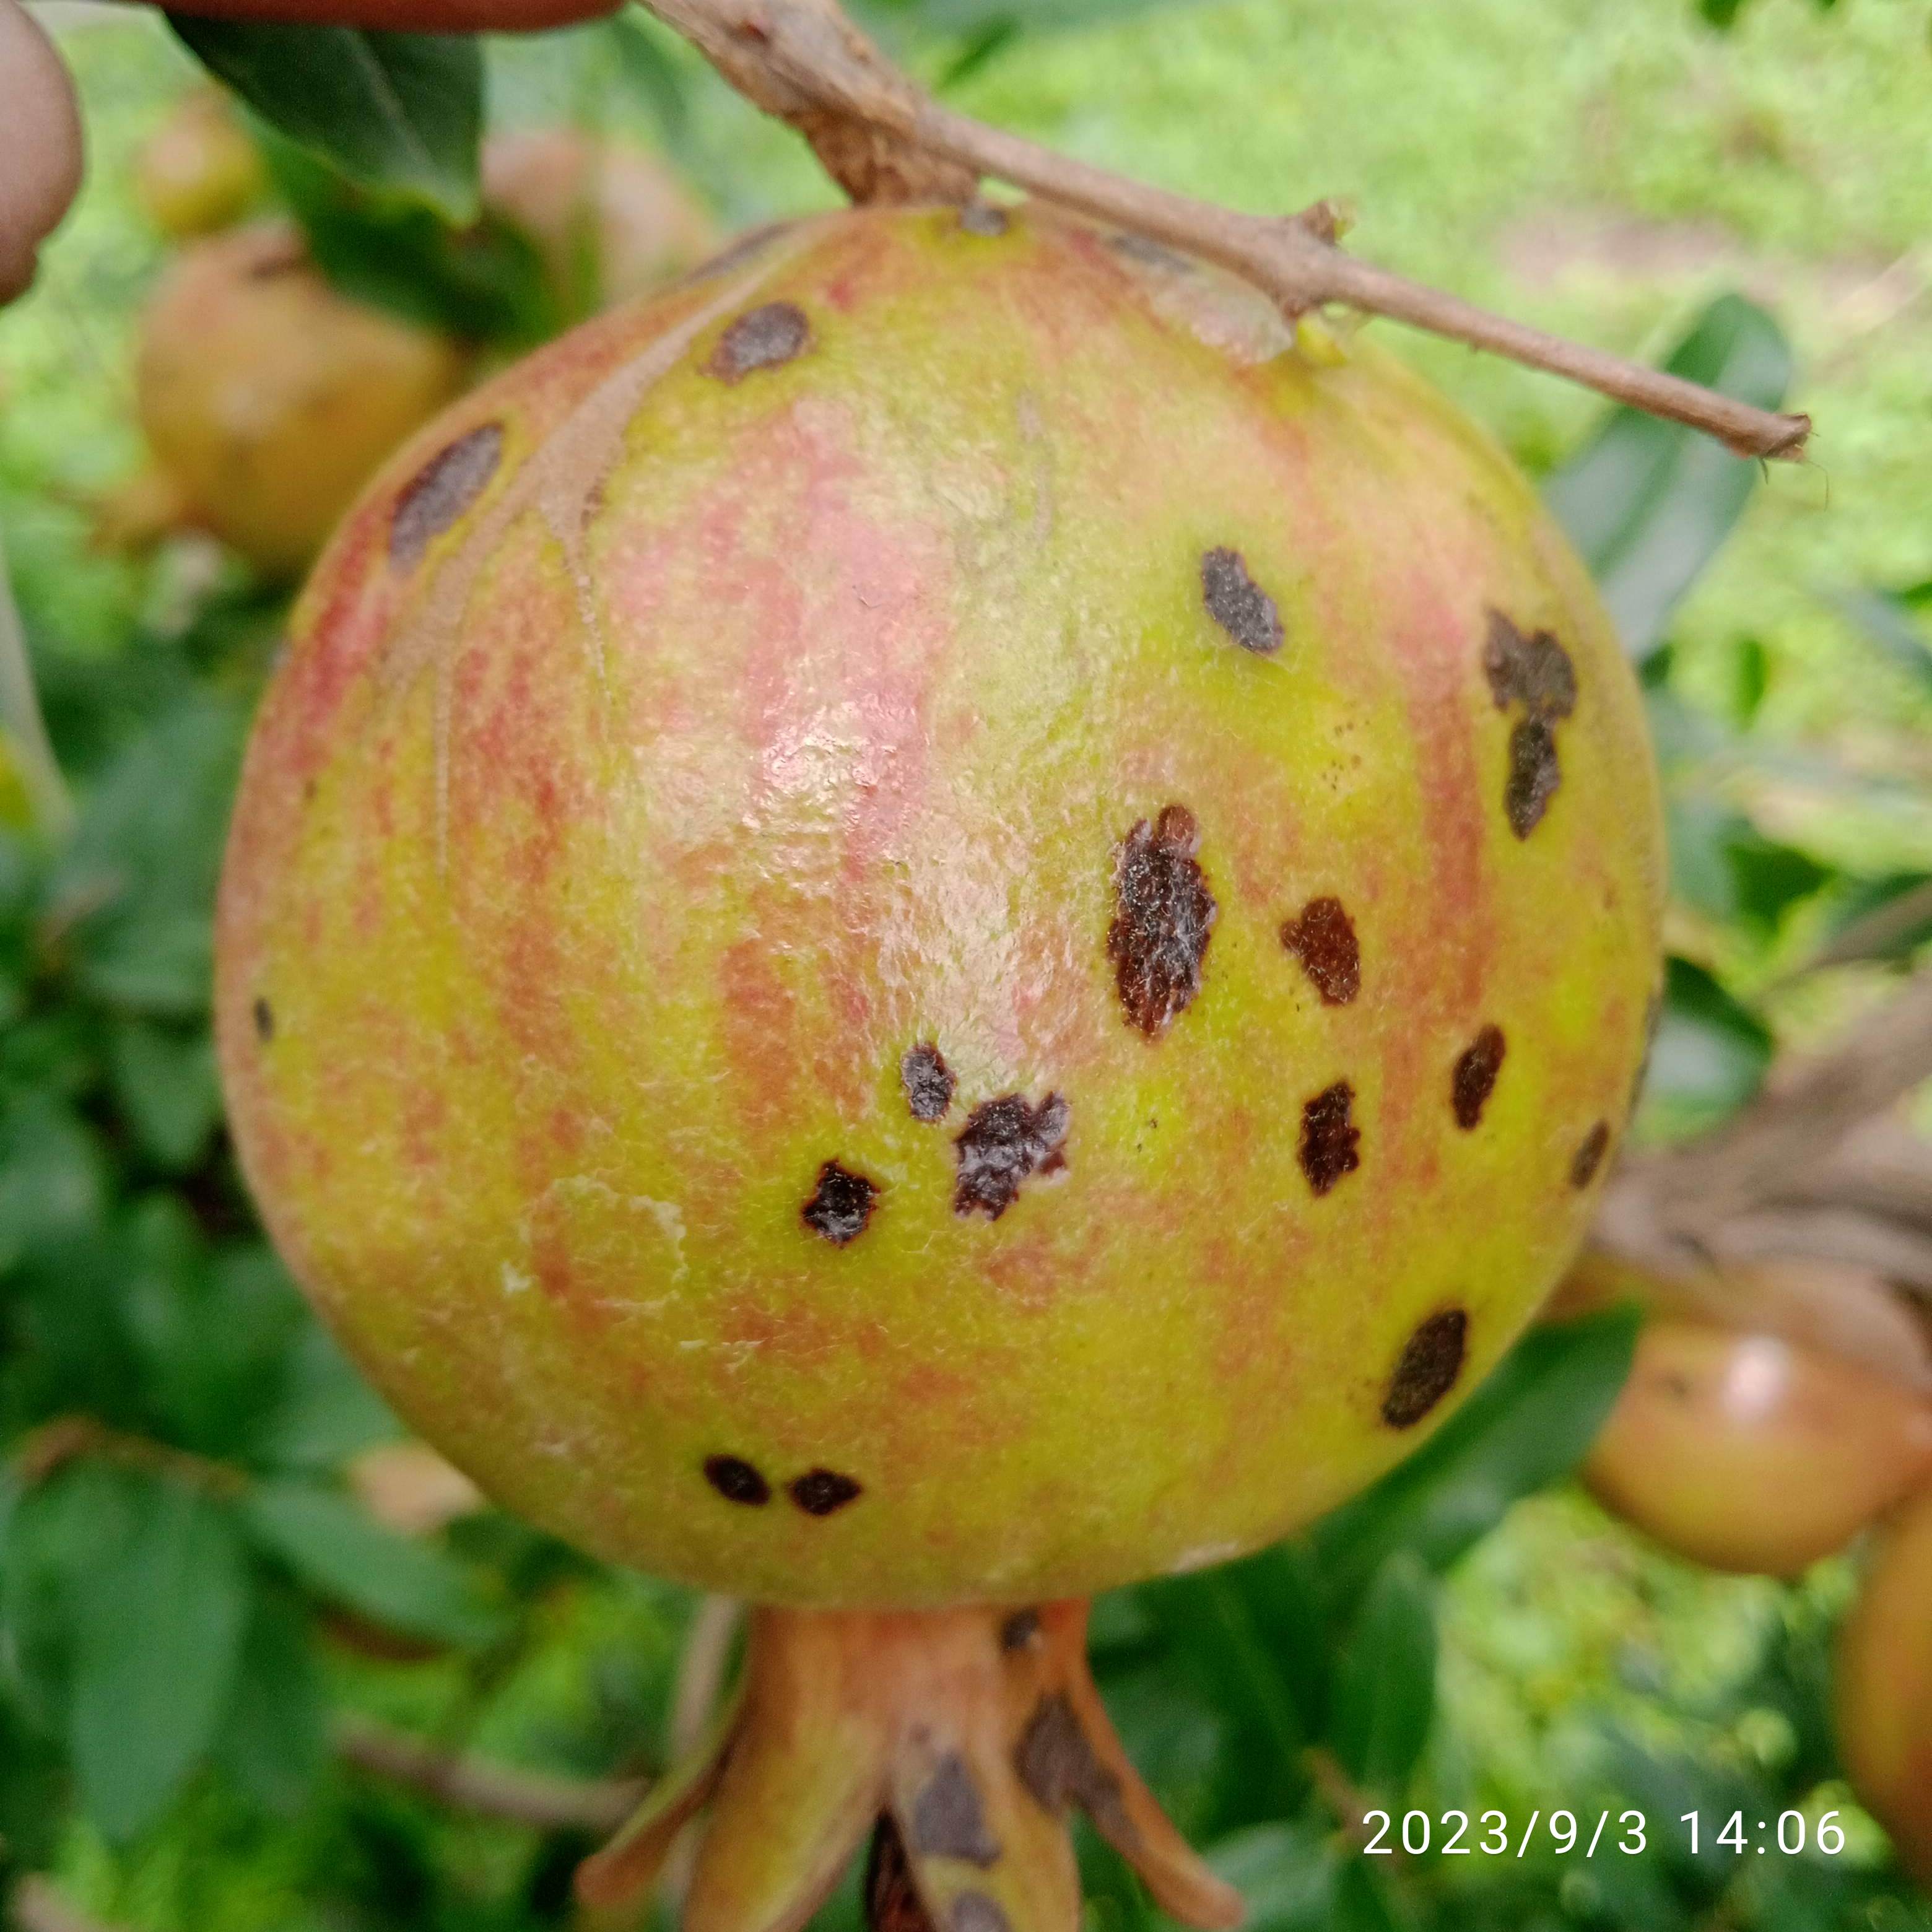
Label: Anthracnose